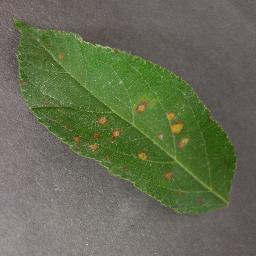
Label: Apple___Cedar_apple_rust